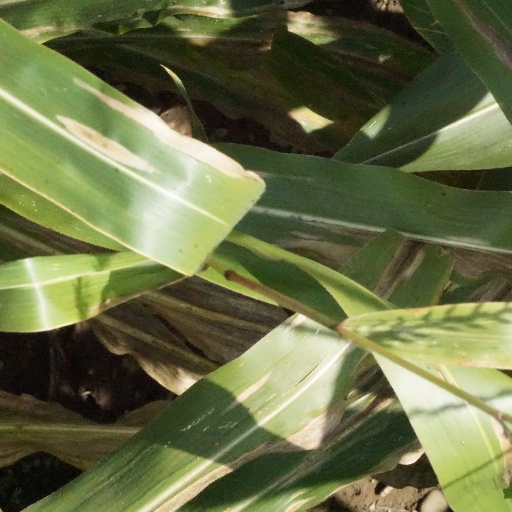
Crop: maize; corn